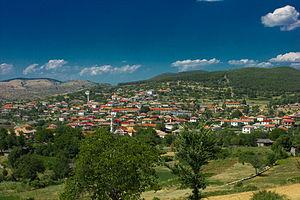
Tuhovishta est un village de Bulgarie situé dans l’obchtina de Satovtcha et dans l’oblast de Blagoevgrad. En 2011, il comptait 735 habitants.